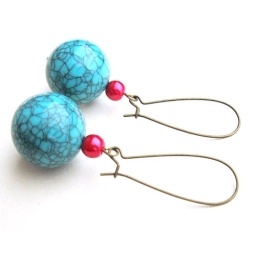
Turquoise vintage rounds are topped with shocking pink glass pearls for the rebel in you